BakéGyamon

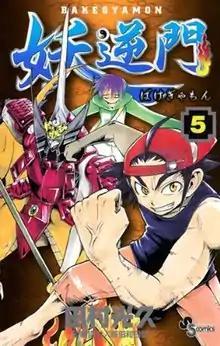
Cover of the fifth manga volume

is a Japanese manga and anime series, with its concept created by Kazuhiro Fujita. The manga series, written and illustrated by , was published in Shogakukan's "Weekly Shōnen Sunday" from March 2006 to March 2007, with its chapters collected in five volumes. In North America, Viz Media published it in English in 2009.